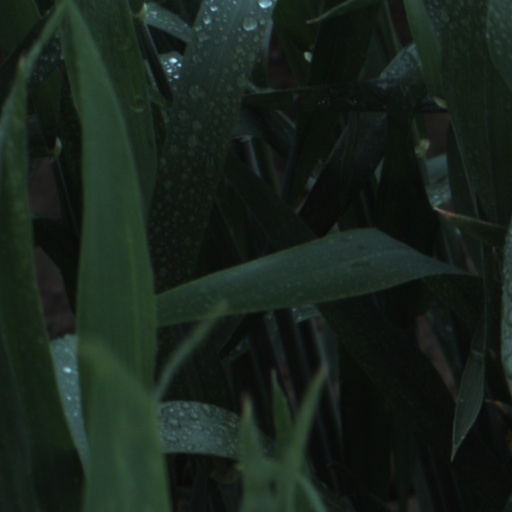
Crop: wheat